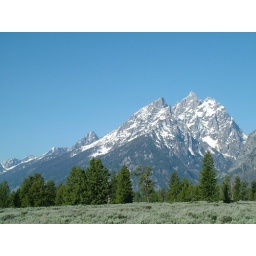
the forested flanks of the mountains and the bare rock and snow above the tree line